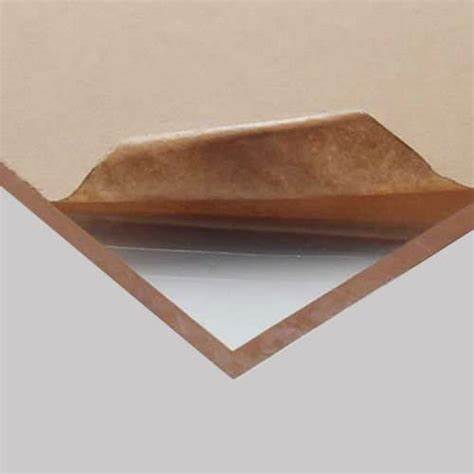
Waste category: paper